Poi definitions

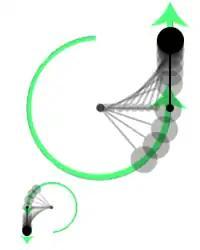
Fig 5.-Poi stall along vertical tangent.

Stall - refers to a change in the center of gravity of the poi along a radius of the unit-circle thus allowing the poi head to travel in a tangential manner from the Unit Circle in such a way as to cause the poi to stop in its path. The intended effect is that the hand would stop the poi traveling on the unit-circle's tangent and thus canceling its centripetal motion.